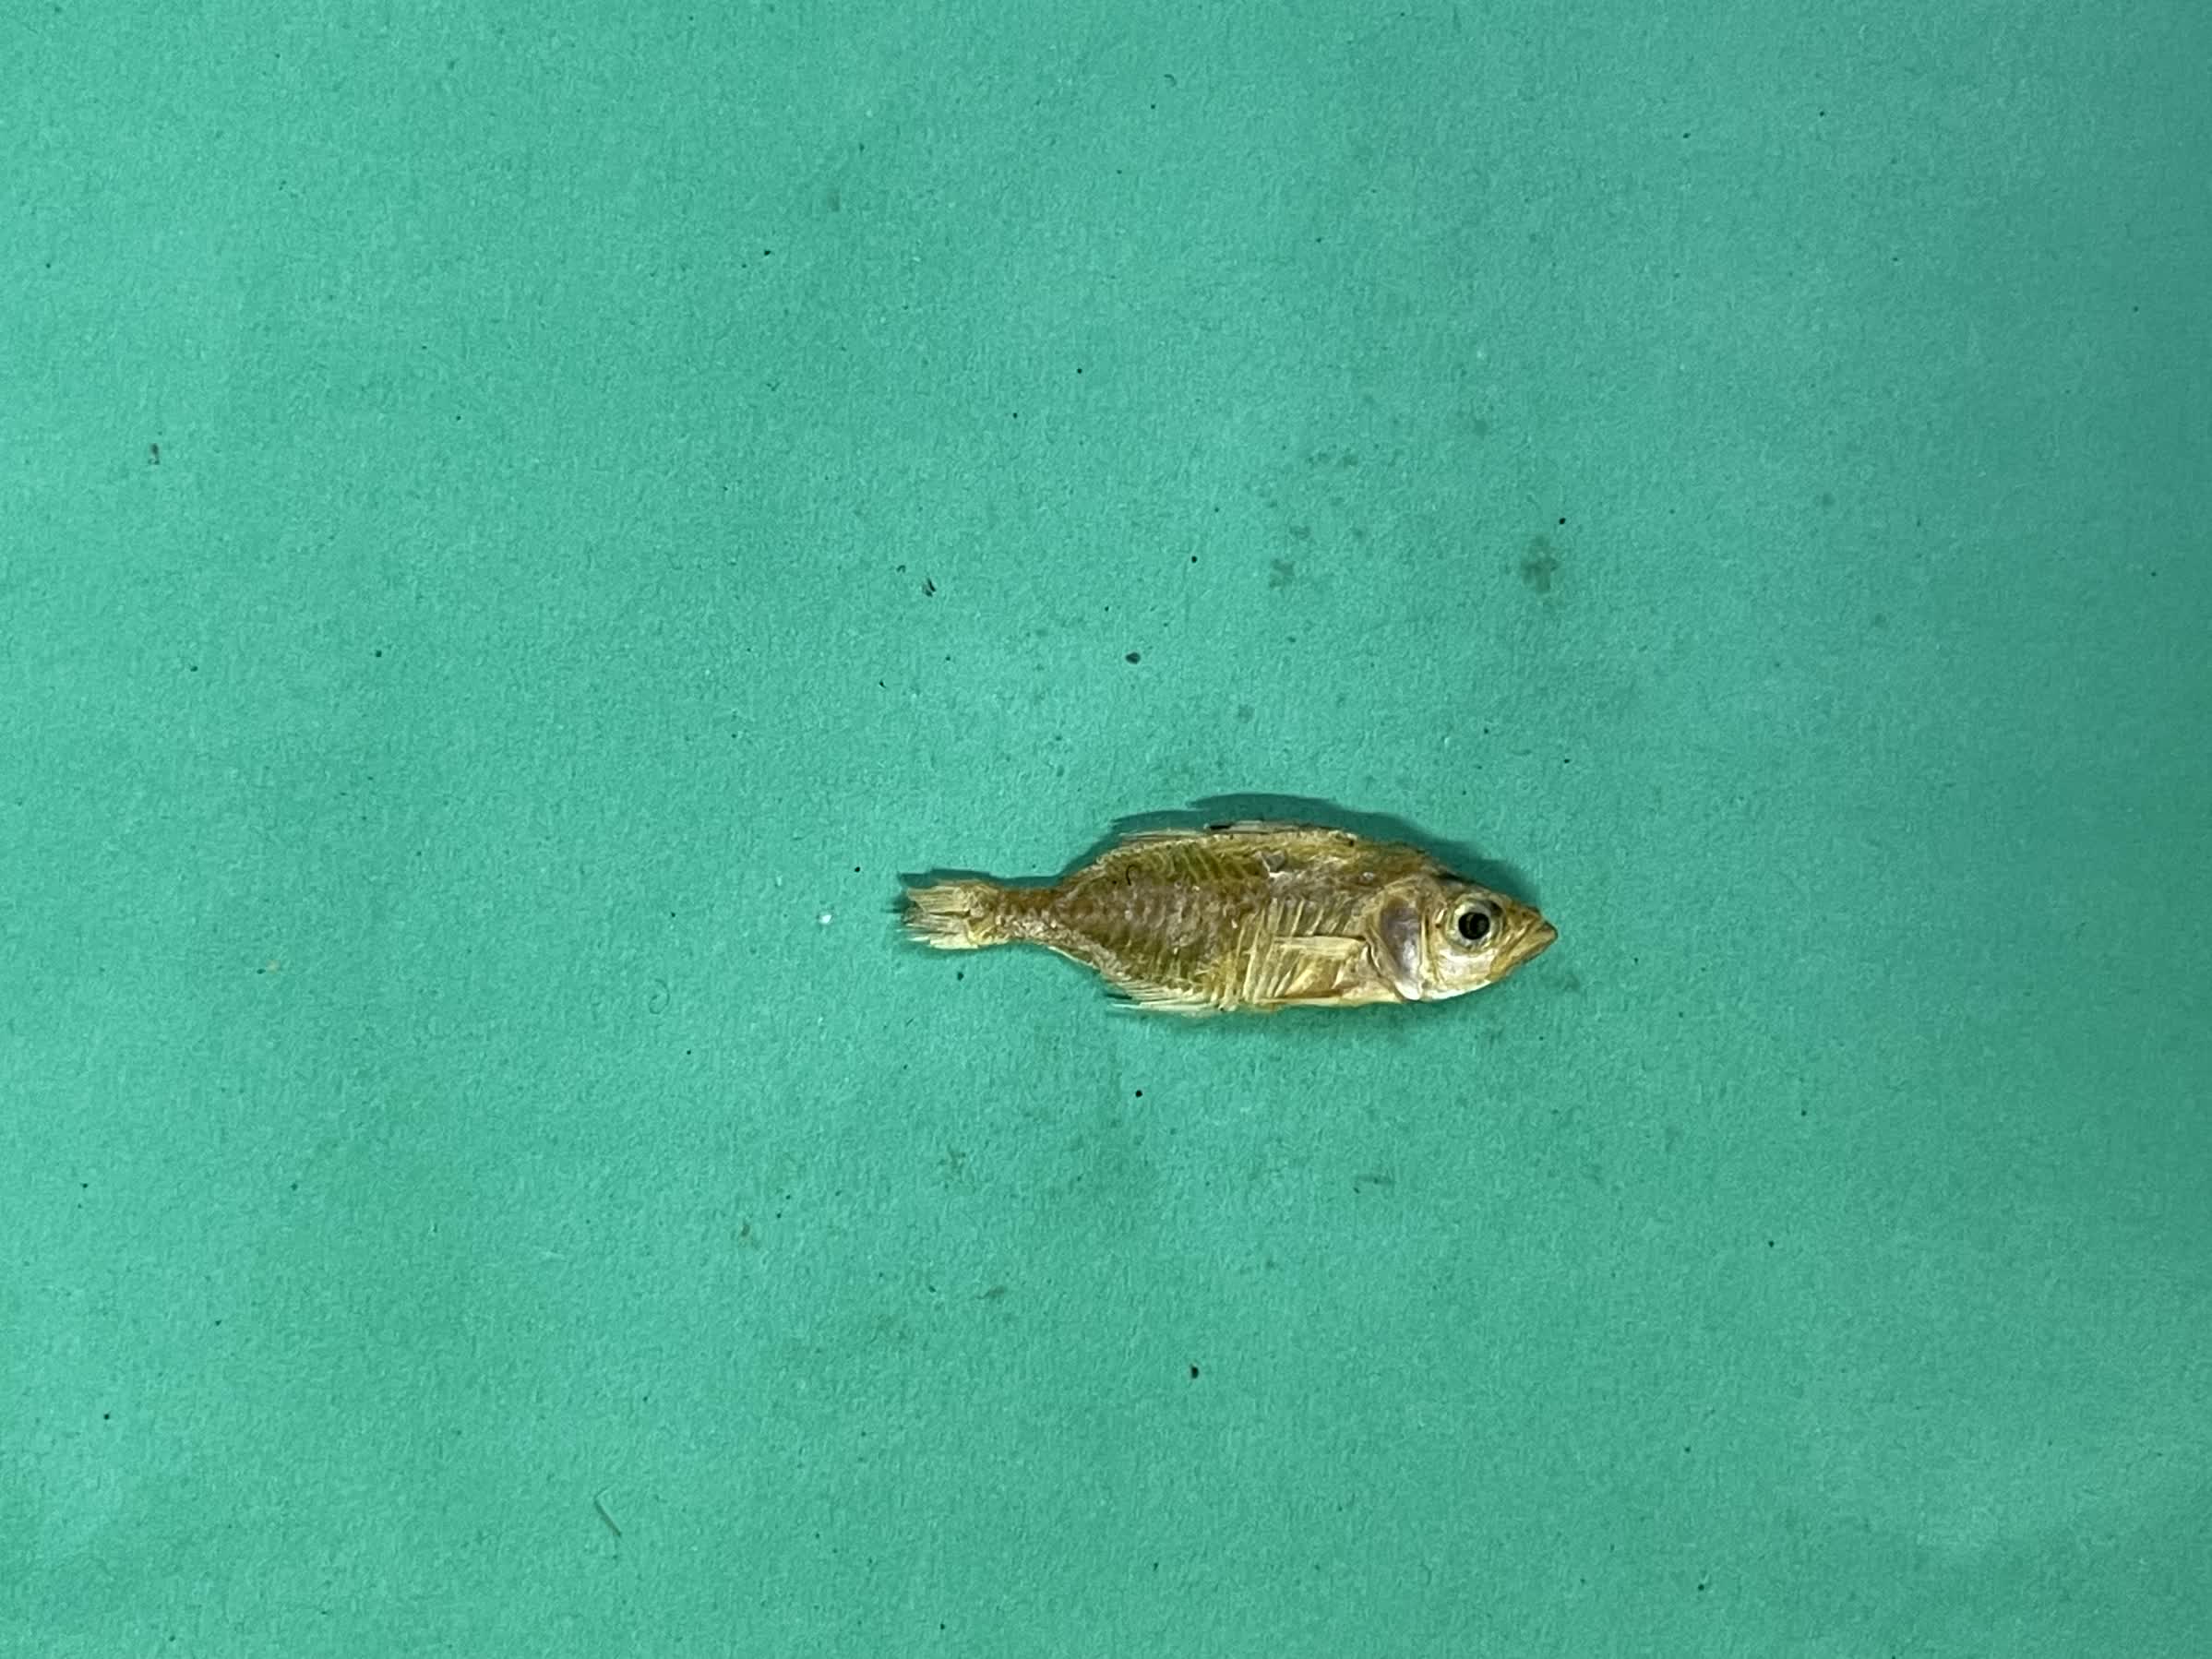
Species: Chanda